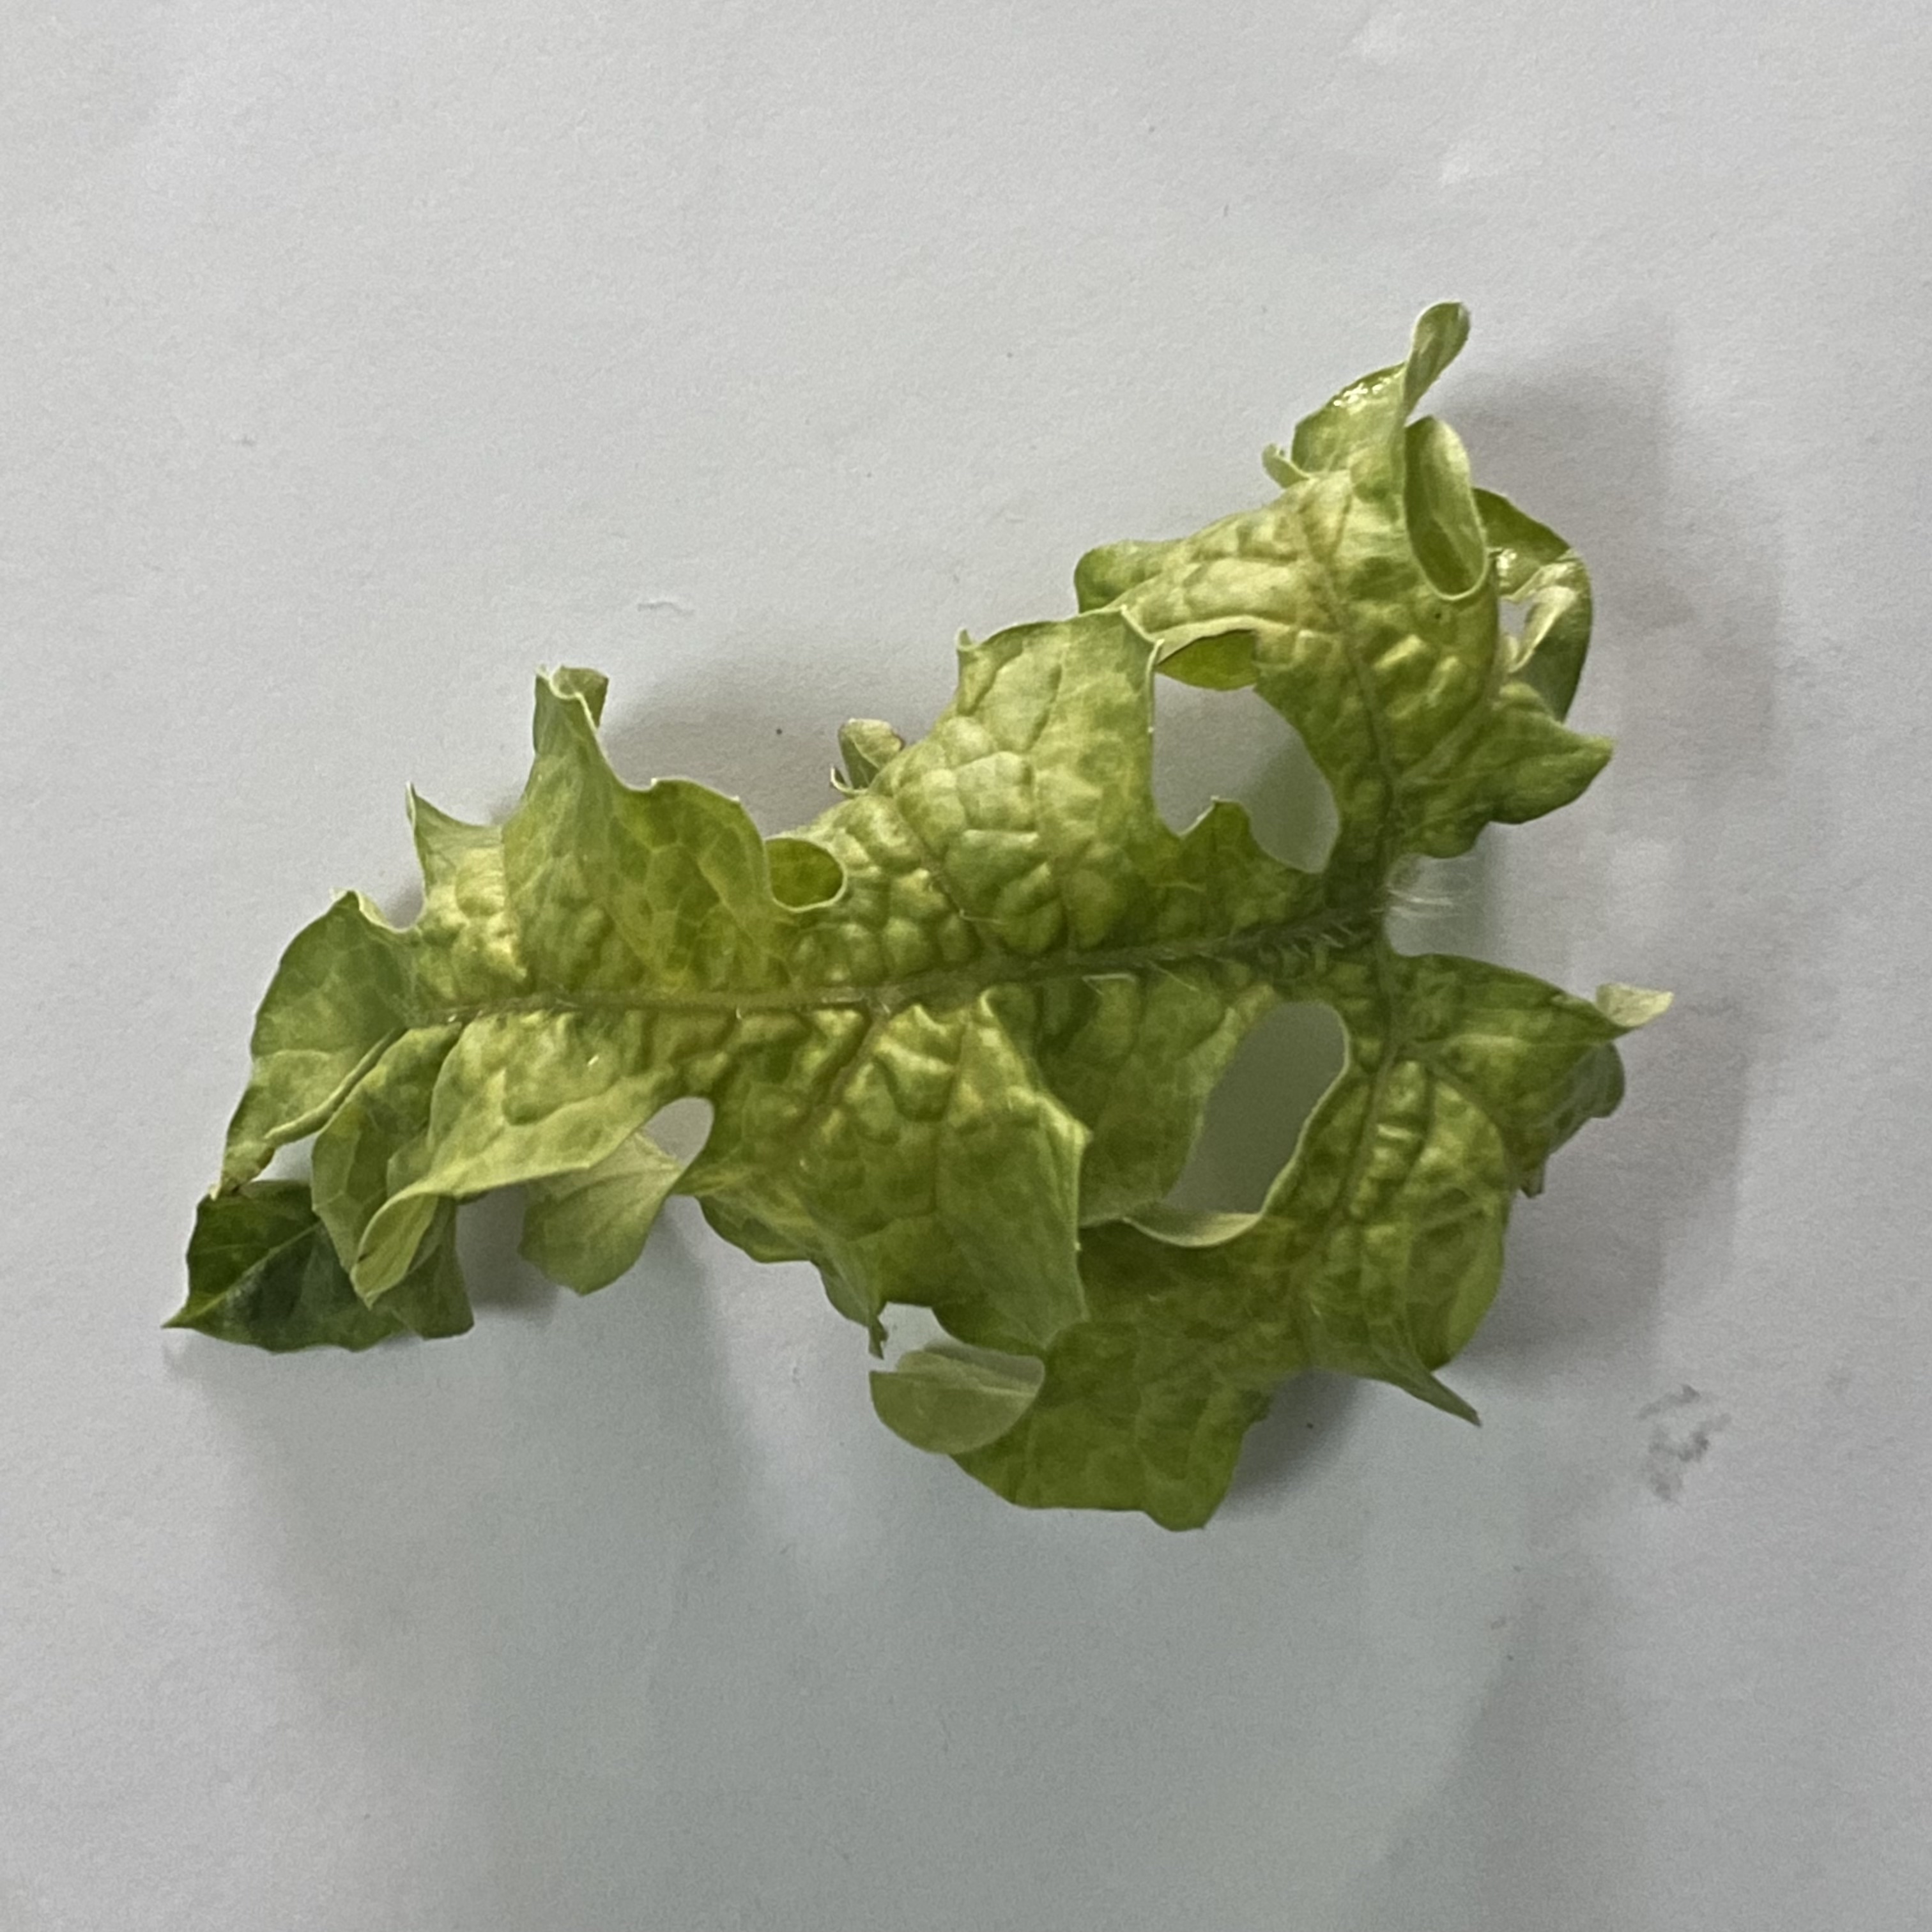
Label: Mosaic_Virus